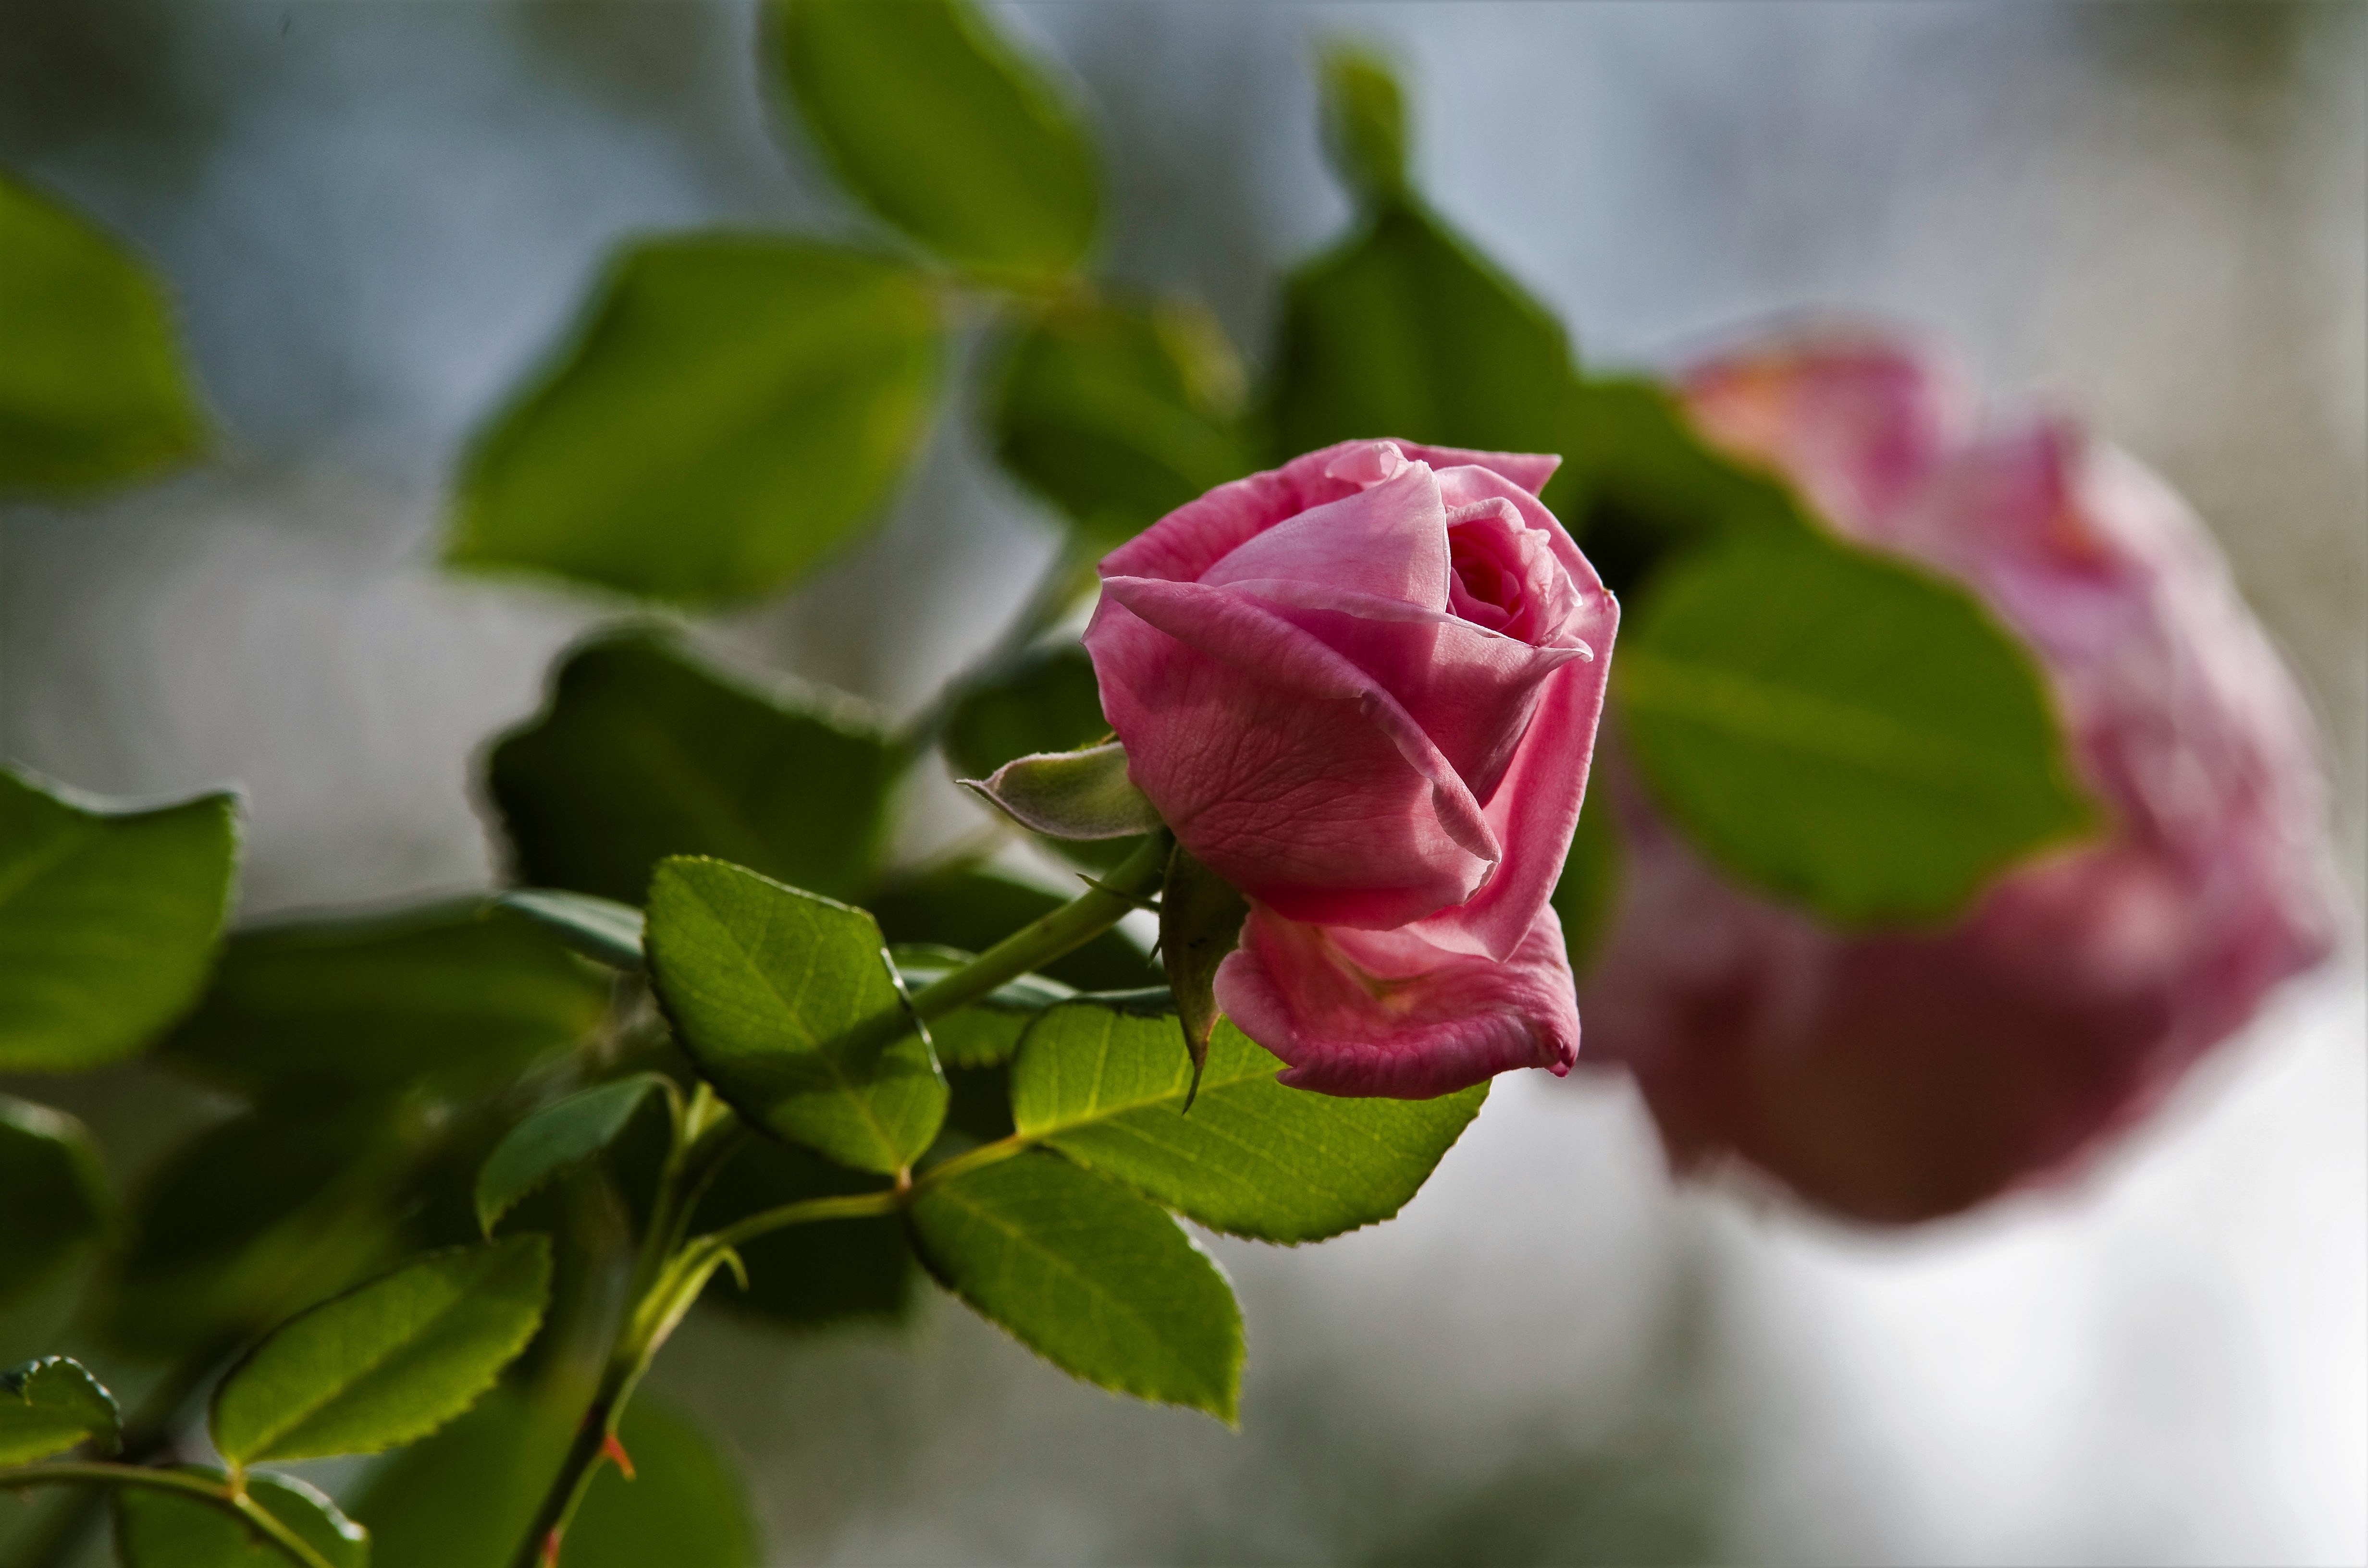
branch, blossom, plant, leaf, flower, petal, bloom, rose, green, botany, pink, flora, close up, pink rose, bud, rose bloom, macro photography, flowering plant, garden roses, rose family, plant stem, land plant